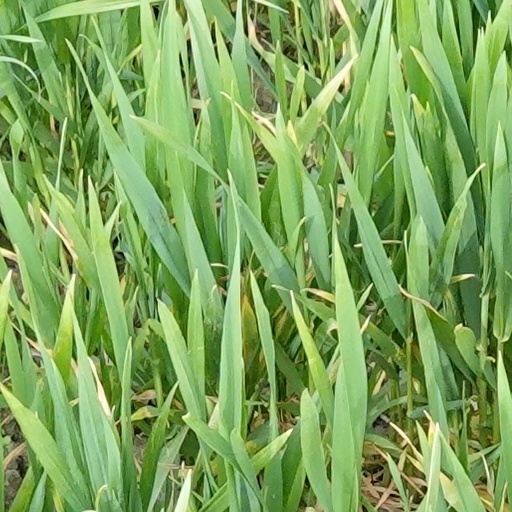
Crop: wheat